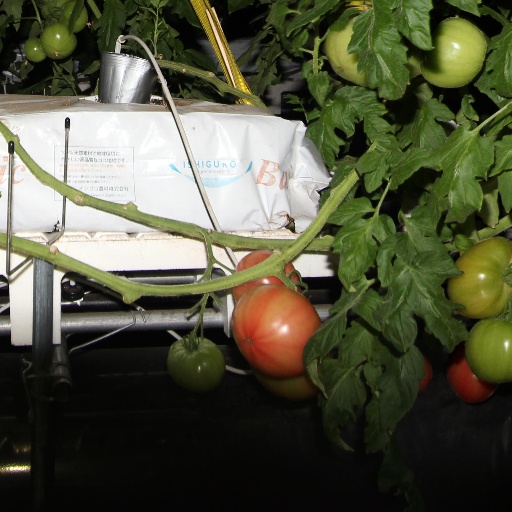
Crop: tomato